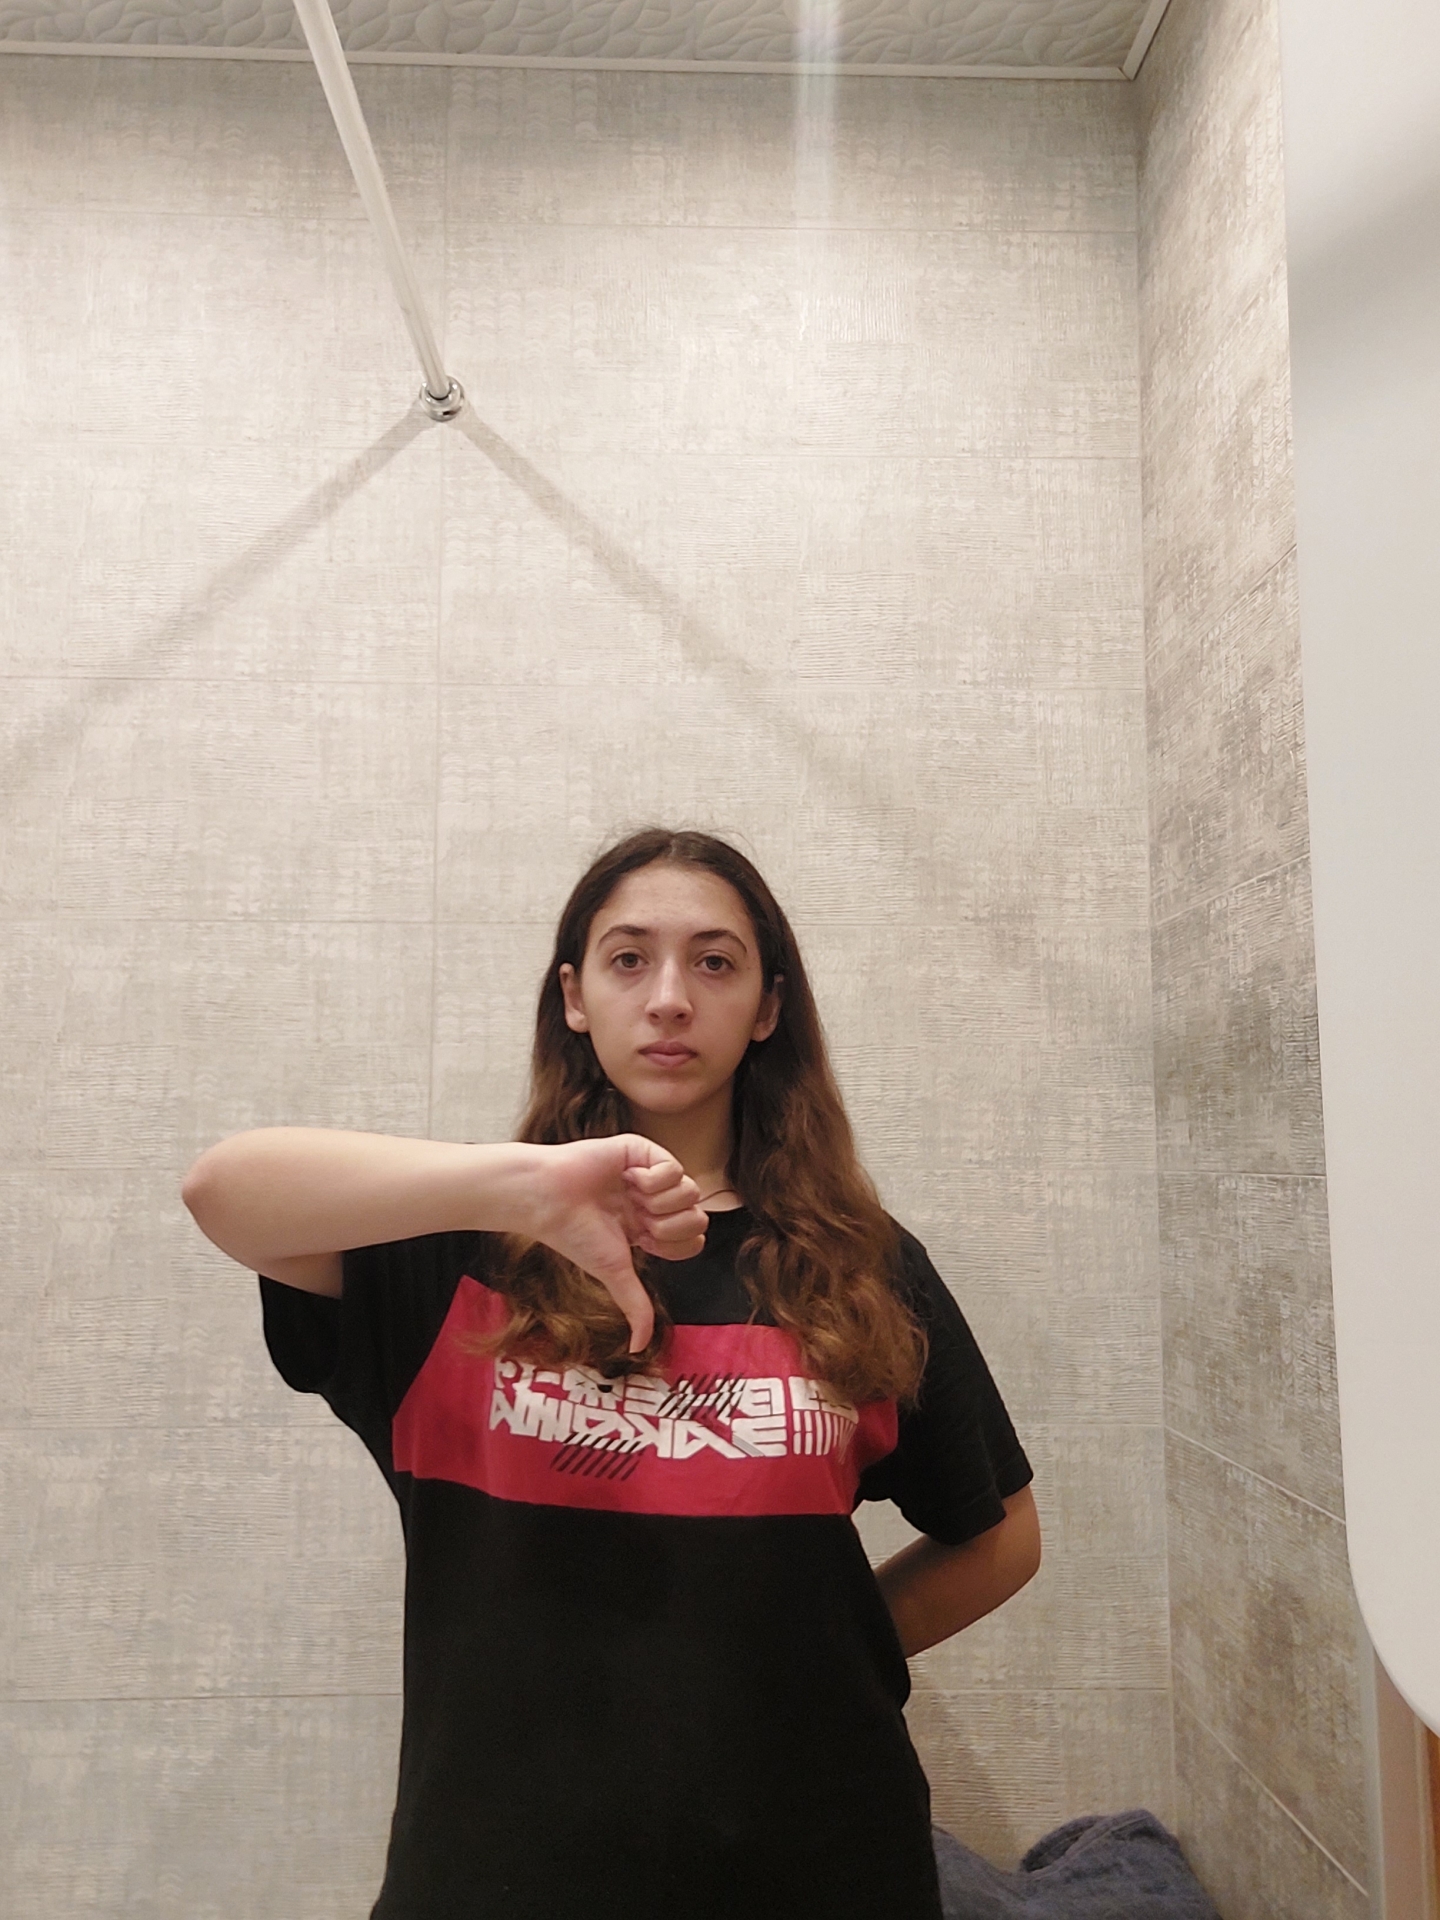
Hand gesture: dislike